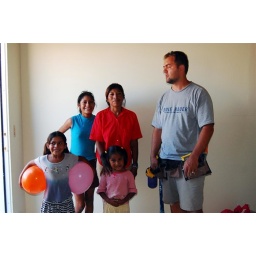
Jade, Marina, and the girls in the finished house